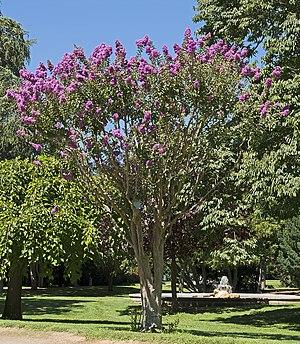
Lagerstroemia indica ou lilas d'été est une espèce d'arbres ornementaux de la famille des Lythraceae. Il est originaire de Chine et du Japon.
Le jardin des Plantes est le nom d’un jardin public de Toulouse ; anciennement il s'agissait d’un jardin des plantes et il en a conservé le nom mais pas le statut. Il fait partie, avec le Boulingrin et le Jardin Royal, d'un ensemble de trois jardins situés au sud-est du centre-ville de Toulouse.
Lagerstroemia est un genre de plantes de la famille des Lythraceae.